Maloja Wind

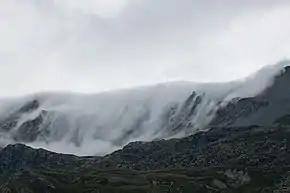
Low-lying clouds produced by the Maloja Wind

The Maloja Wind is a Foehn-type wind that occurs in the upper Engadin in Switzerland. The wind blows up-valley during the nighttime and down-valley during the day, contradicting the typical direction of mountain and valley winds.